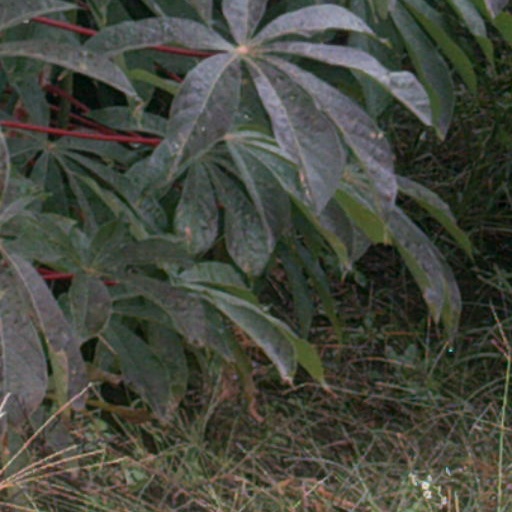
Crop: cassava